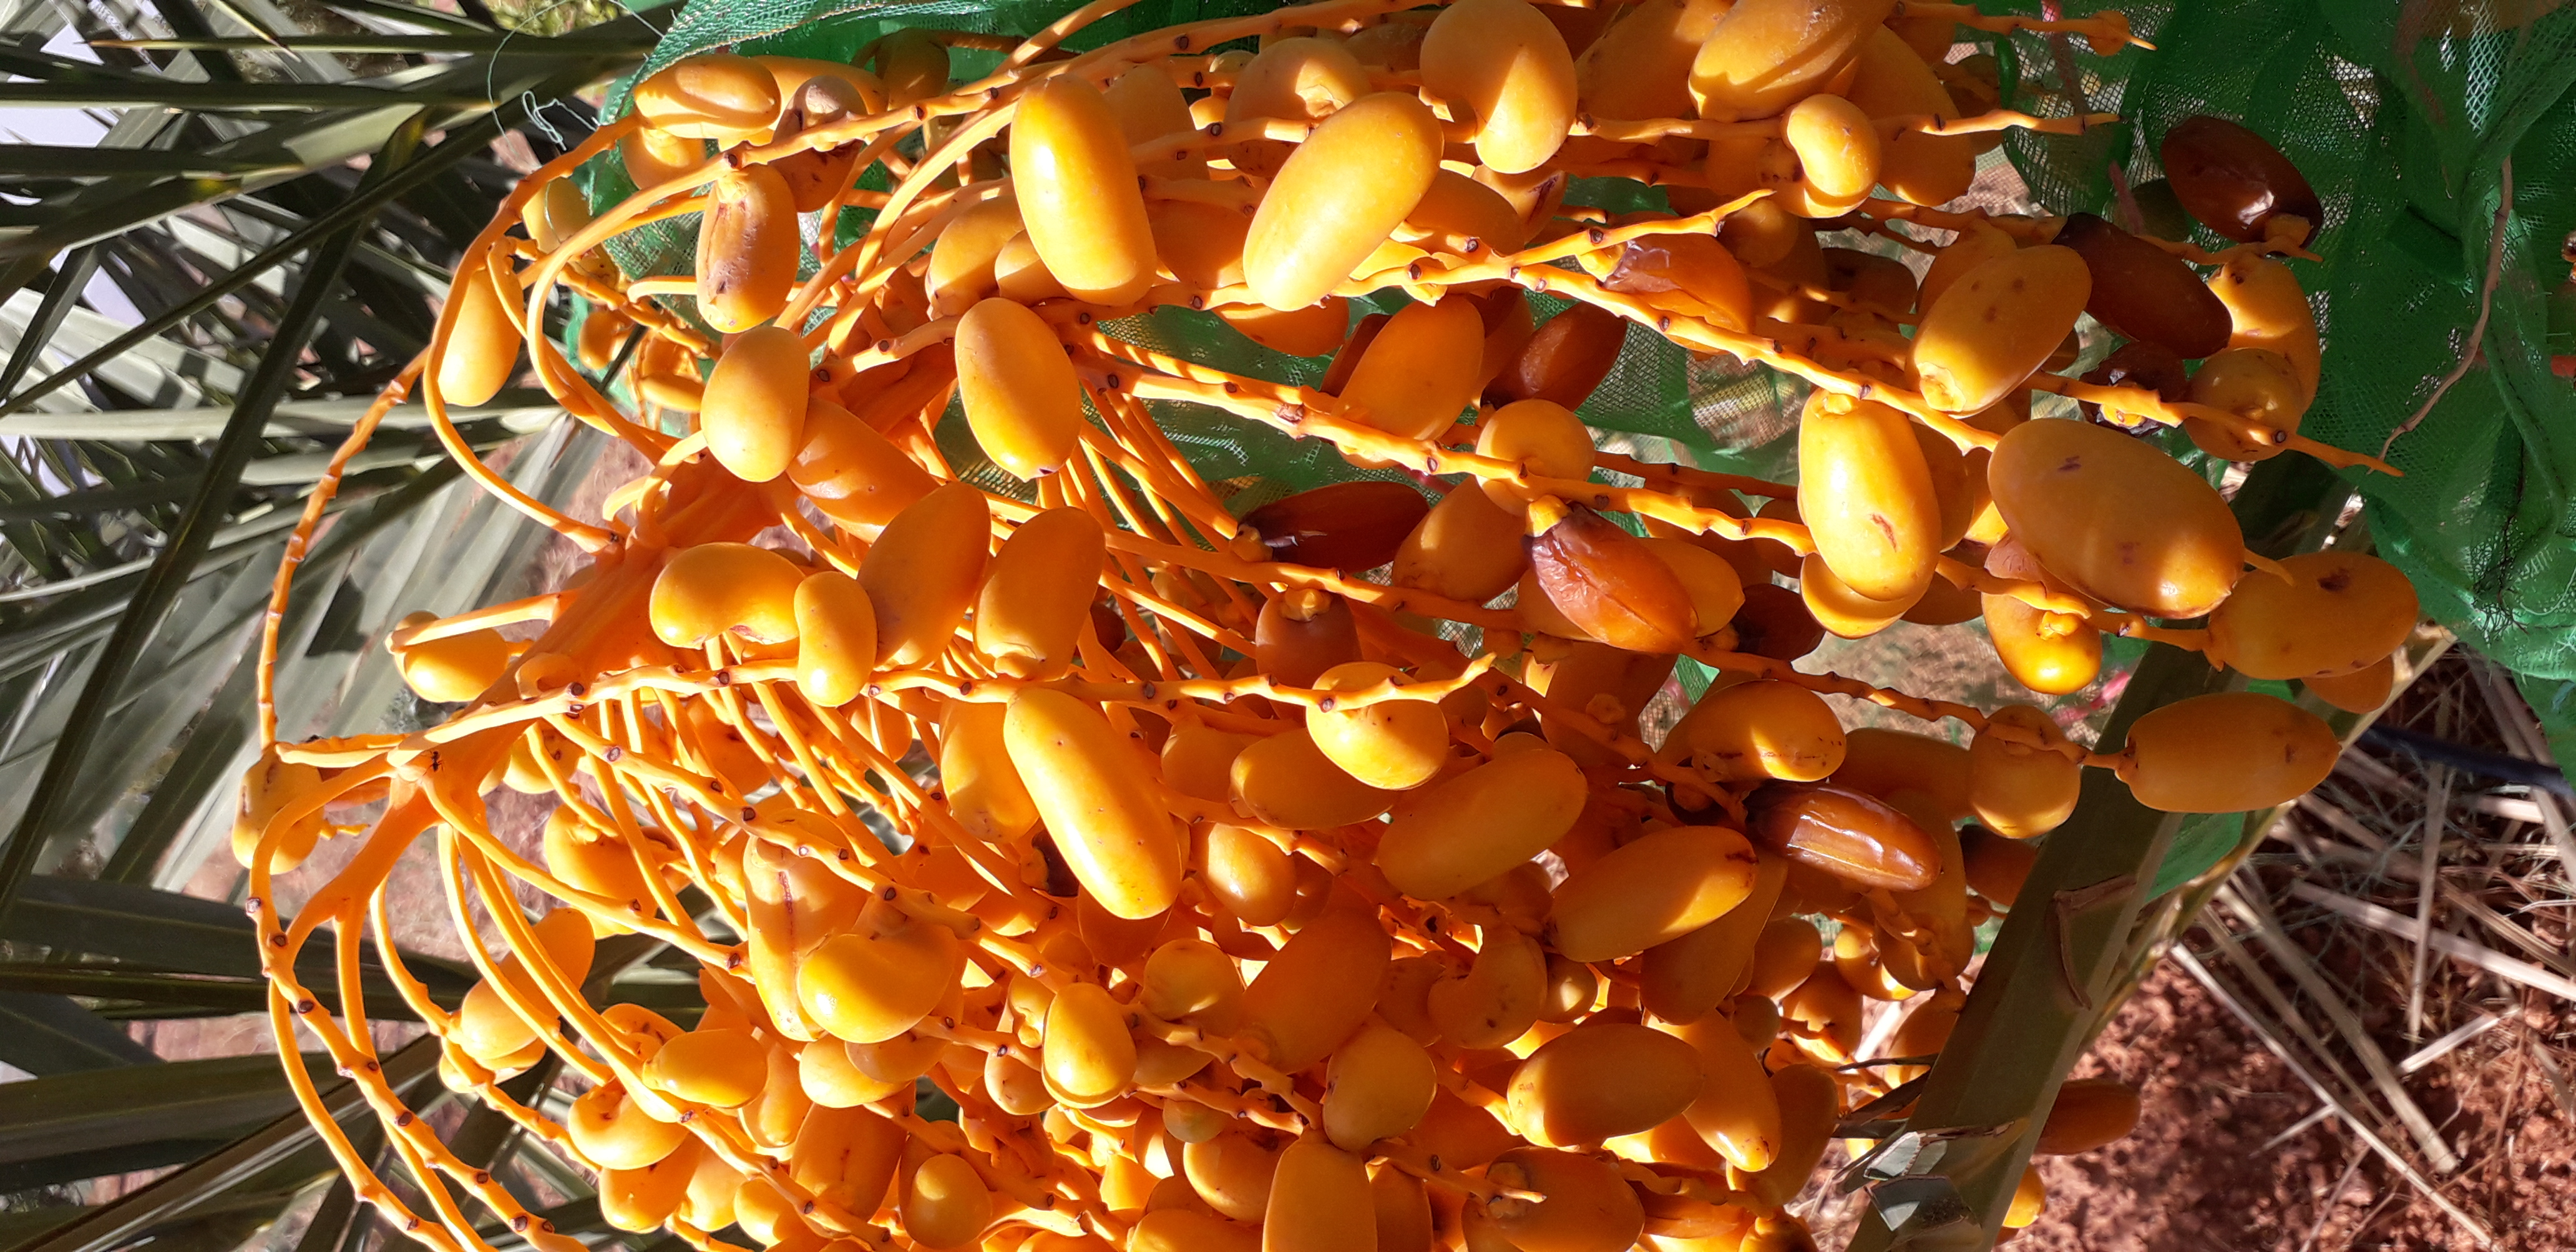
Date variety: kholt